Petuntse

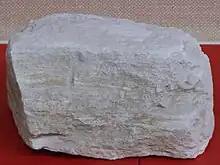
A lump of Japanese pottery stone

China stone, which is found uniquely in southwestern England, shares some similarities to Asian pottery stones, although there are differences in mineralogy. Relatively similar material to China stone has been mined, and exported to England for ceramics use, in the Isle of Man and Jersey.